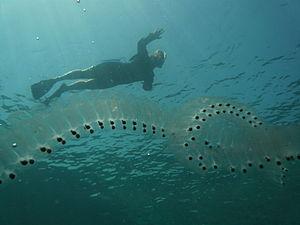
Les Tuniciers ou Tuniciens, anciennement Urochordés, sont des animaux qui appartiennent à l'embranchement des Chordés. Ils comptent environ 1 500 espèces. En plus d'un stade larvaire caractéristique des Chordés, les Tuniciers possèdent une « tunique » produite par l'épiderme et recouverte d'une cuticule. Selon leur stade, ils alternent la nage libre et une forme directement fixée au support.
Les Salpidae sont l'unique famille de tuniciers pélagiques de l'ordre des Salpida ou salpes.